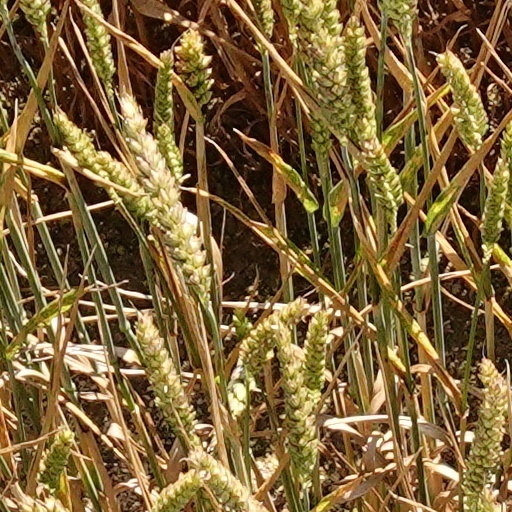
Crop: wheat